Brand management

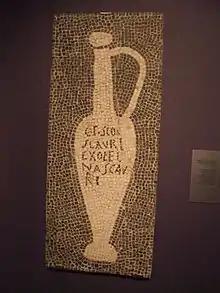
Mosaic showing garum container, from the house of Umbricius Scaurus of Pompeii. The inscription which reads "G(ari) F(los) SCO(mbri) SCAURI EX OFFI(CI)NA SCAURI" has been translated as "The flower of garum, made of the mackerel, a product of Scaurus, from the shop of Scaurus".

In Pompeii (circa 35 CE), Umbricius Scauras, a manufacturer of fish sauce (also known as garum) was branding his amphora which travelled across the entire Mediterranean. Mosaic patterns in the atrium of his house were decorated with images of amphora bearing his personal brand and quality claims. The mosaic comprises four different amphora, one at each corner of the atrium, and bearing labels as follows: